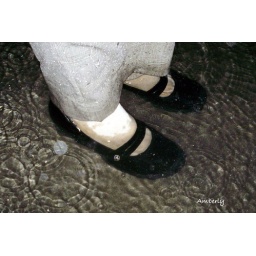
Black Merrill mary janes, white kneesocks, pantyhose, gray pants. Random P2250078. standing in a puddle near work